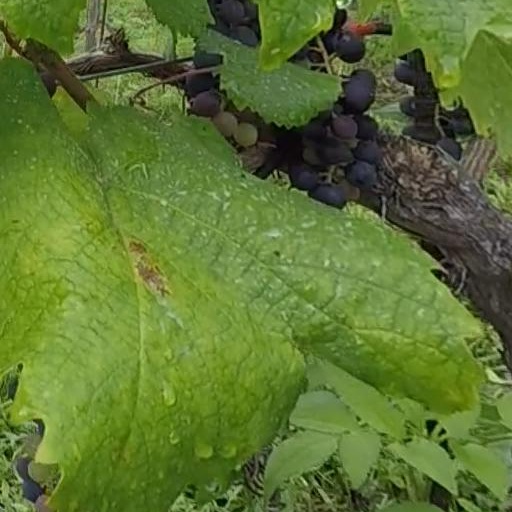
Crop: grape